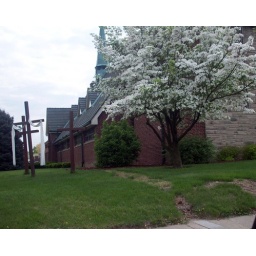
111/365April 21, 2010I just thought the tree in bloom and the crosses at Main Street Methodist church looked really pretty.